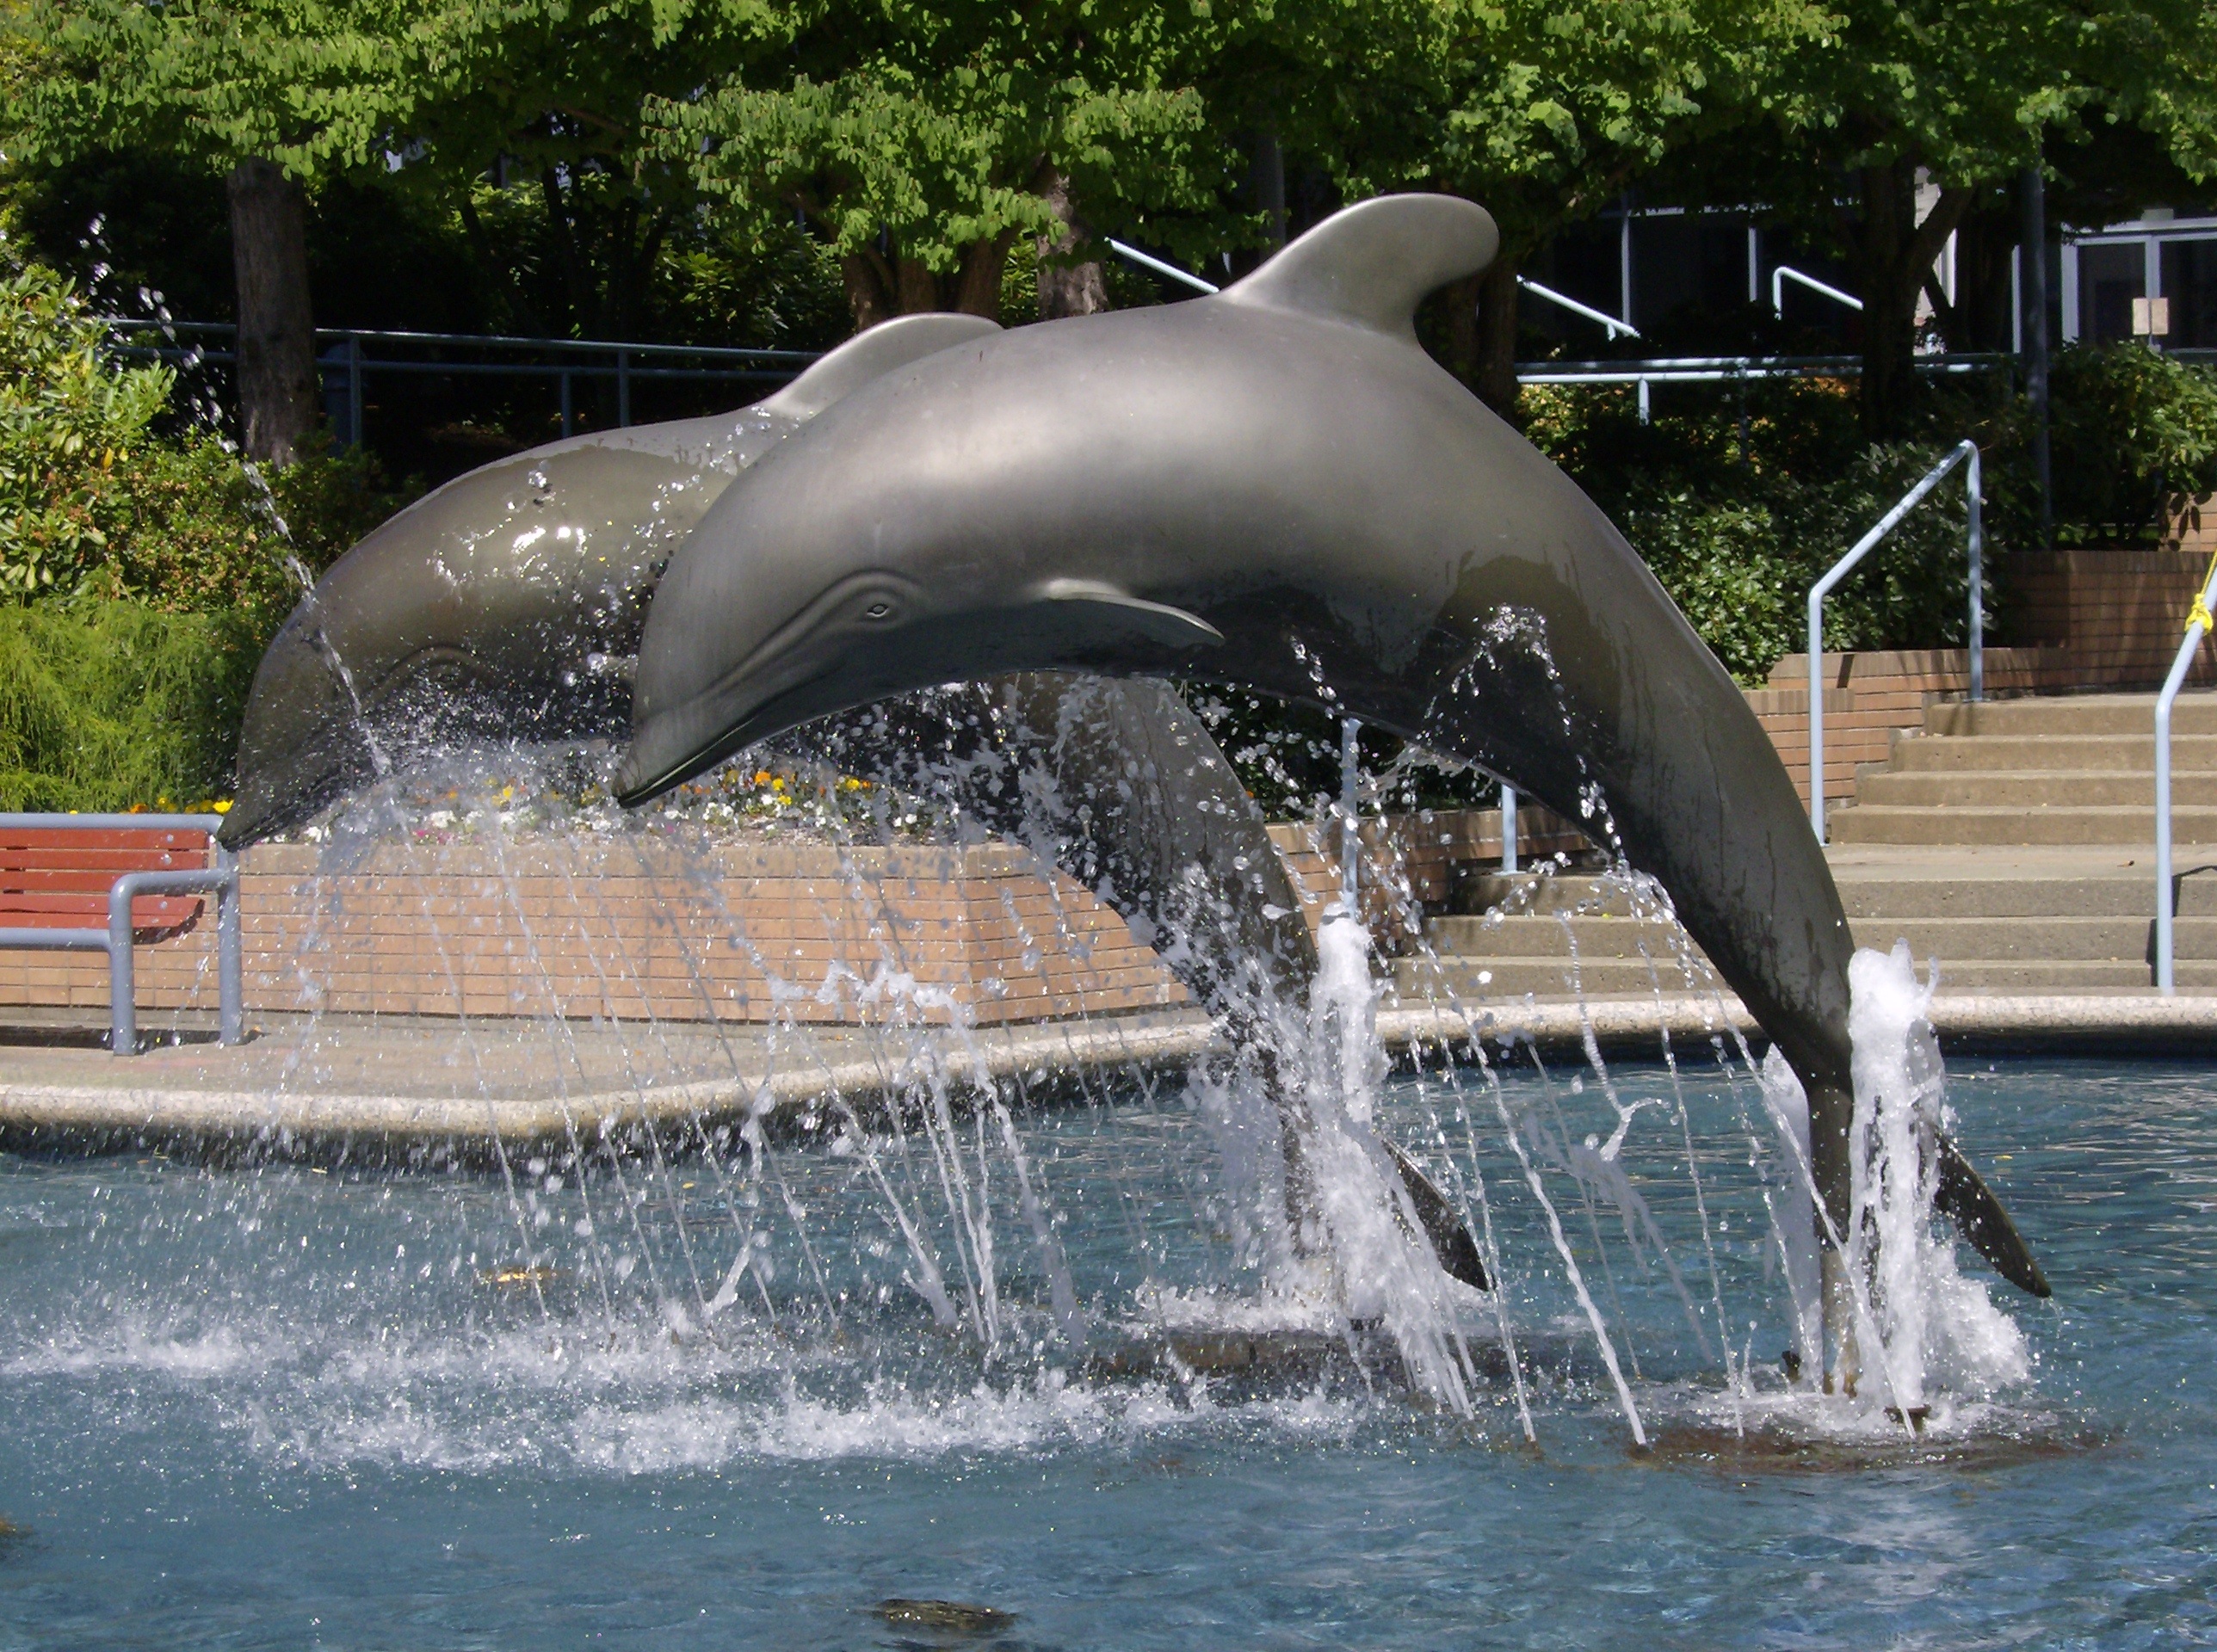
statue, mammal, sculpture, vertebrate, fountain, dolphin, marine mammal, whales dolphins and porpoises